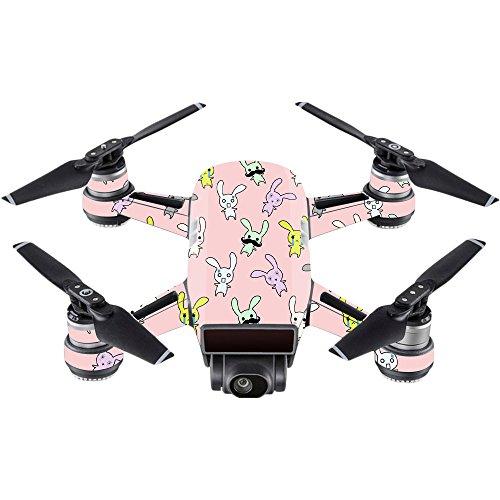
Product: MightySkins Skin Compatible with DJI Spark Mini - Bunny Bunches | Protective, Durable, and Unique Vinyl Decal wrap Cover | Easy to Apply, Remove, and Change Styles | Made in The USA
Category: Toys & Games | Hobbies | Remote & App Controlled Vehicles & Parts | Remote & App Controlled Vehicles | Quadcopters & Multirotors
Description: SET THE TREND: Show off your unique style with Mighty Skins for your DJI Spark Mini Don’t like the Bunny Bunches skin We have hundreds of designs to choose from, so your Spark Mini will be as unique as you are.
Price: $22.95
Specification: ProductDimensions:8x0.1x10inches|ItemWeight:0.16ounces|ShippingWeight:0.96ounces|ASIN:B073JRD7W1|Itemmodelnumber:DJSP-BunnyBunches